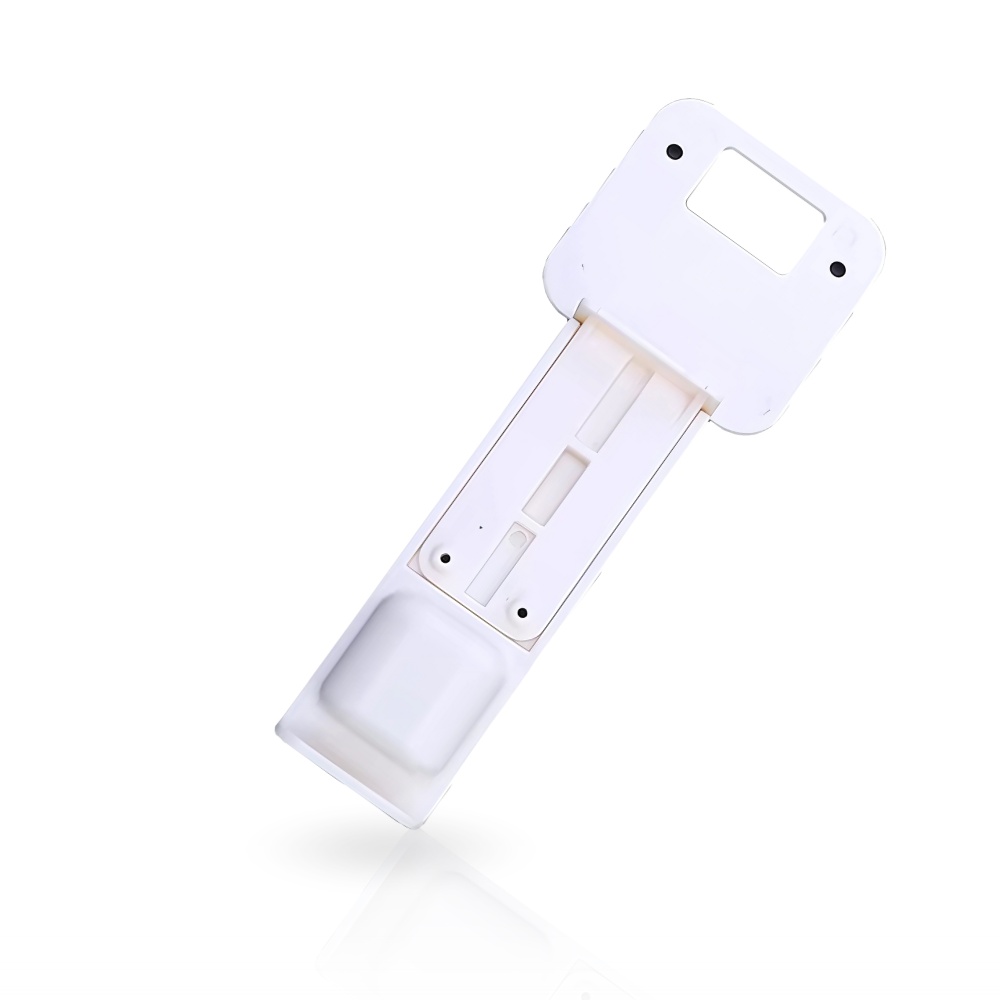
Cat Door Barrier | Adjustable Pet Passage to Keep Dogs Out
Freedom for Cats, Peace for the Whole Home The Cat Door Barrier offers an easy and pet-safe solution to give your cat free access to any room — while keeping curious dogs out. Designed for convenience, it installs in seconds and maintains a harmonious home environment for all your pets. Why You’ll Love This Pet Door? • Freedom for Cats – Lets your cat move between rooms without needing to open doors. • Dog-Proof Safety – Prevents dogs from reaching cat food, litter boxes, or restricted spaces. • Tool-Free Installation – Simple setup in seconds without drilling or door damage. • Adjustable Design – Fits door gaps between 7.5–14 cm, ideal for any cat-dog household. • Stress-Free Living – Reduces tension between pets and keeps your home calm and organized. ✨ Because your cat deserves freedom — and your dog deserves boundaries.
Brand: Maw & Paw's Pets
Category: Animals & Pet Supplies > Pet Supplies > Vehicle Pet Barriers > Door Barriers